Mary Veta Macghey

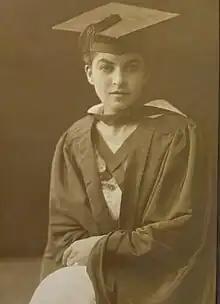
in 1912 in Adelaide – by Van Dyke

Mary Veta Macghey (January 1897 – 20 December 1970) was an Australian headmistress. She was a leading campaigner for equal pay for women in the South Australian Institute of Teachers.